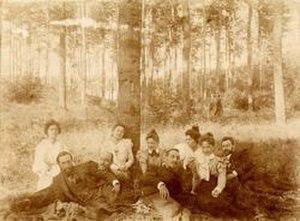
Van Nu en Straks est une revue littéraire et artistique flamande d'expression néerlandaise, publiée de 1893 à 1901, porte-parole de la génération des années 1890.
Jean-Jacques Dwelshauvers, dont le pseudonyme était Jacques Mesnil, né à Bruxelles le 9 juillet 1872 et mort à Montmaur-en-Diois le 14 novembre 1940, est un journaliste, critique d'art et connaisseur érudit de la Renaissance florentine.
La littérature néerlandaise du XIXᵉ siècle est la littérature de langue néerlandaise produite au XIXᵉ siècle. Cette limite initiale, dans le temps, sera toutefois dépassée dans l'intérêt de la cohérence de l'article, dans l'introduction du sujet et lorsque seront traités des auteurs ayant leurs racines esthétiques au XIXᵉ siècle et une partie de leur production littéraire au XXᵉ siècle.